Law of Singapore

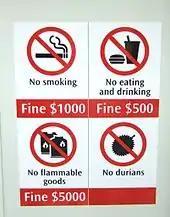
A variety of activities ranging from smoking to carrying durians are banned on Singapore's Mass Rapid Transit system

As Singapore is a common law jurisdiction, judgements handed down by the courts are considered a source of law. Judgements may interpret statutes or subsidiary legislation, or develop principles of common law and equity which have been laid down, not by the legislature, but by previous generations of judges. Major portions of Singapore law, particularly contract law, equity and trust law, property law and tort law, are largely judge-made, though certain aspects have now been modified to some extent by statutes. Since 1992, judgements of the High Court, Court of Appeal and Constitutional Tribunal of Singapore have appeared in the "Singapore Law Reports" (SLR), which is published by the Singapore Academy of Law under an exclusive licence from the Supreme Court of Singapore. The Academy has also republished cases decided since Singapore's full independence in 1965 in special volumes of the SLR, and is currently working on a reissue of this body of case law. Cases published in the SLR as well as unreported judgements of the Supreme Court and Subordinate Courts are available on-line from a fee-based service called LawNet, which is also managed by the Academy. Outside Singapore, Malaysia and Brunei, they are available online from another fee-based service called Justis.